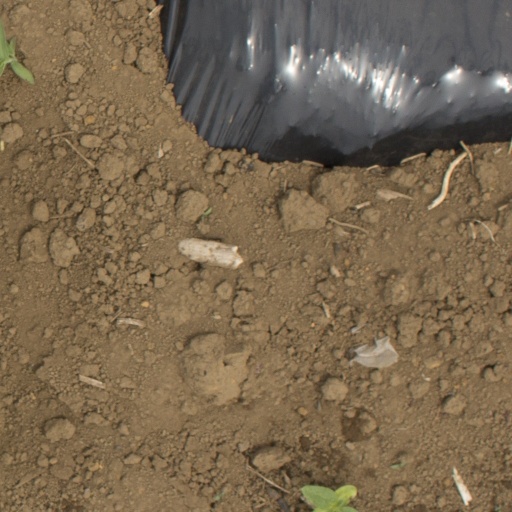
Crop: Jerusalem artichoke